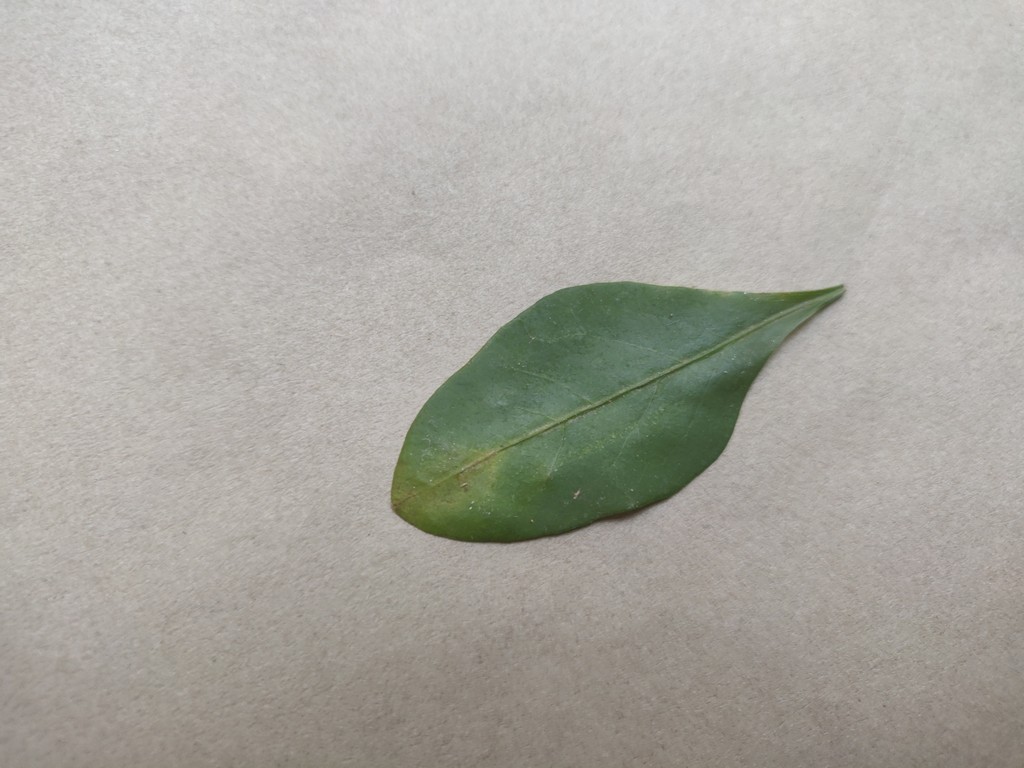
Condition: Unhealthy
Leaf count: single
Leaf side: front